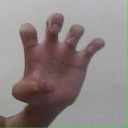
अक्षर: झ